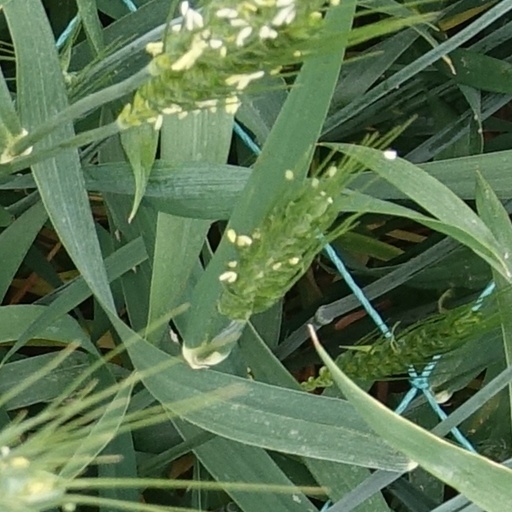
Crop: wheat